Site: brandenburg
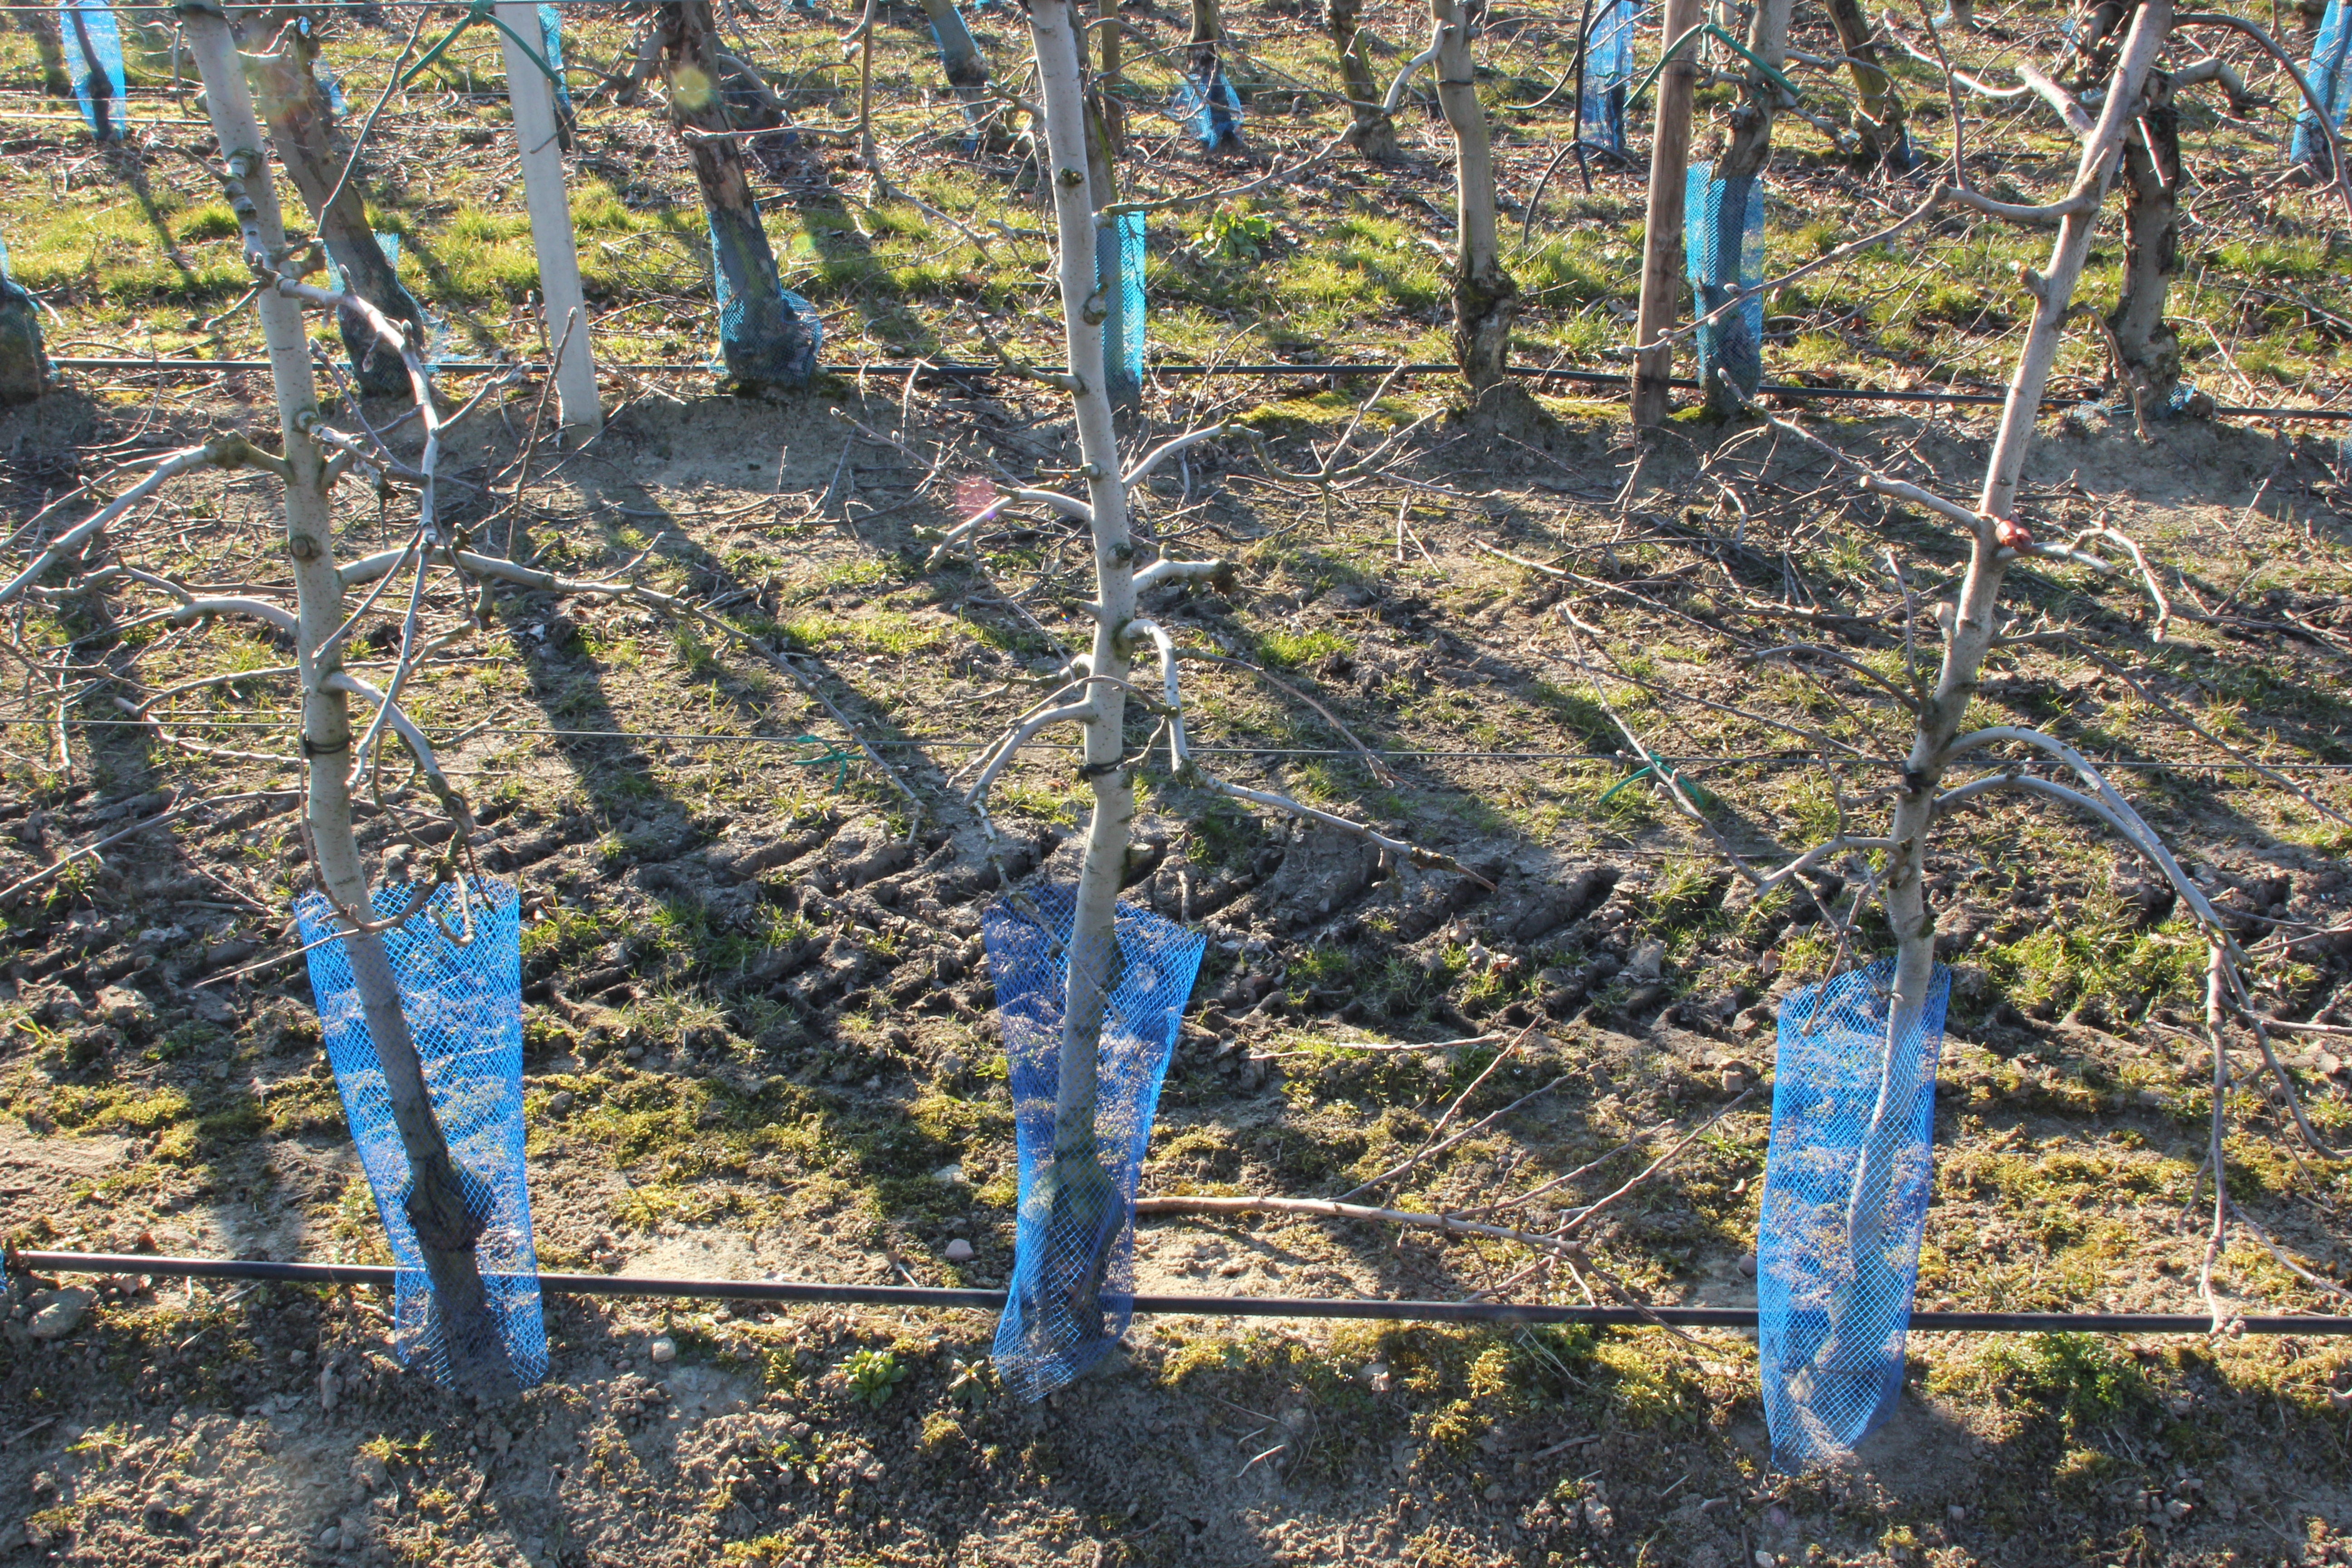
Growth stage (BBCH 03): Bud development